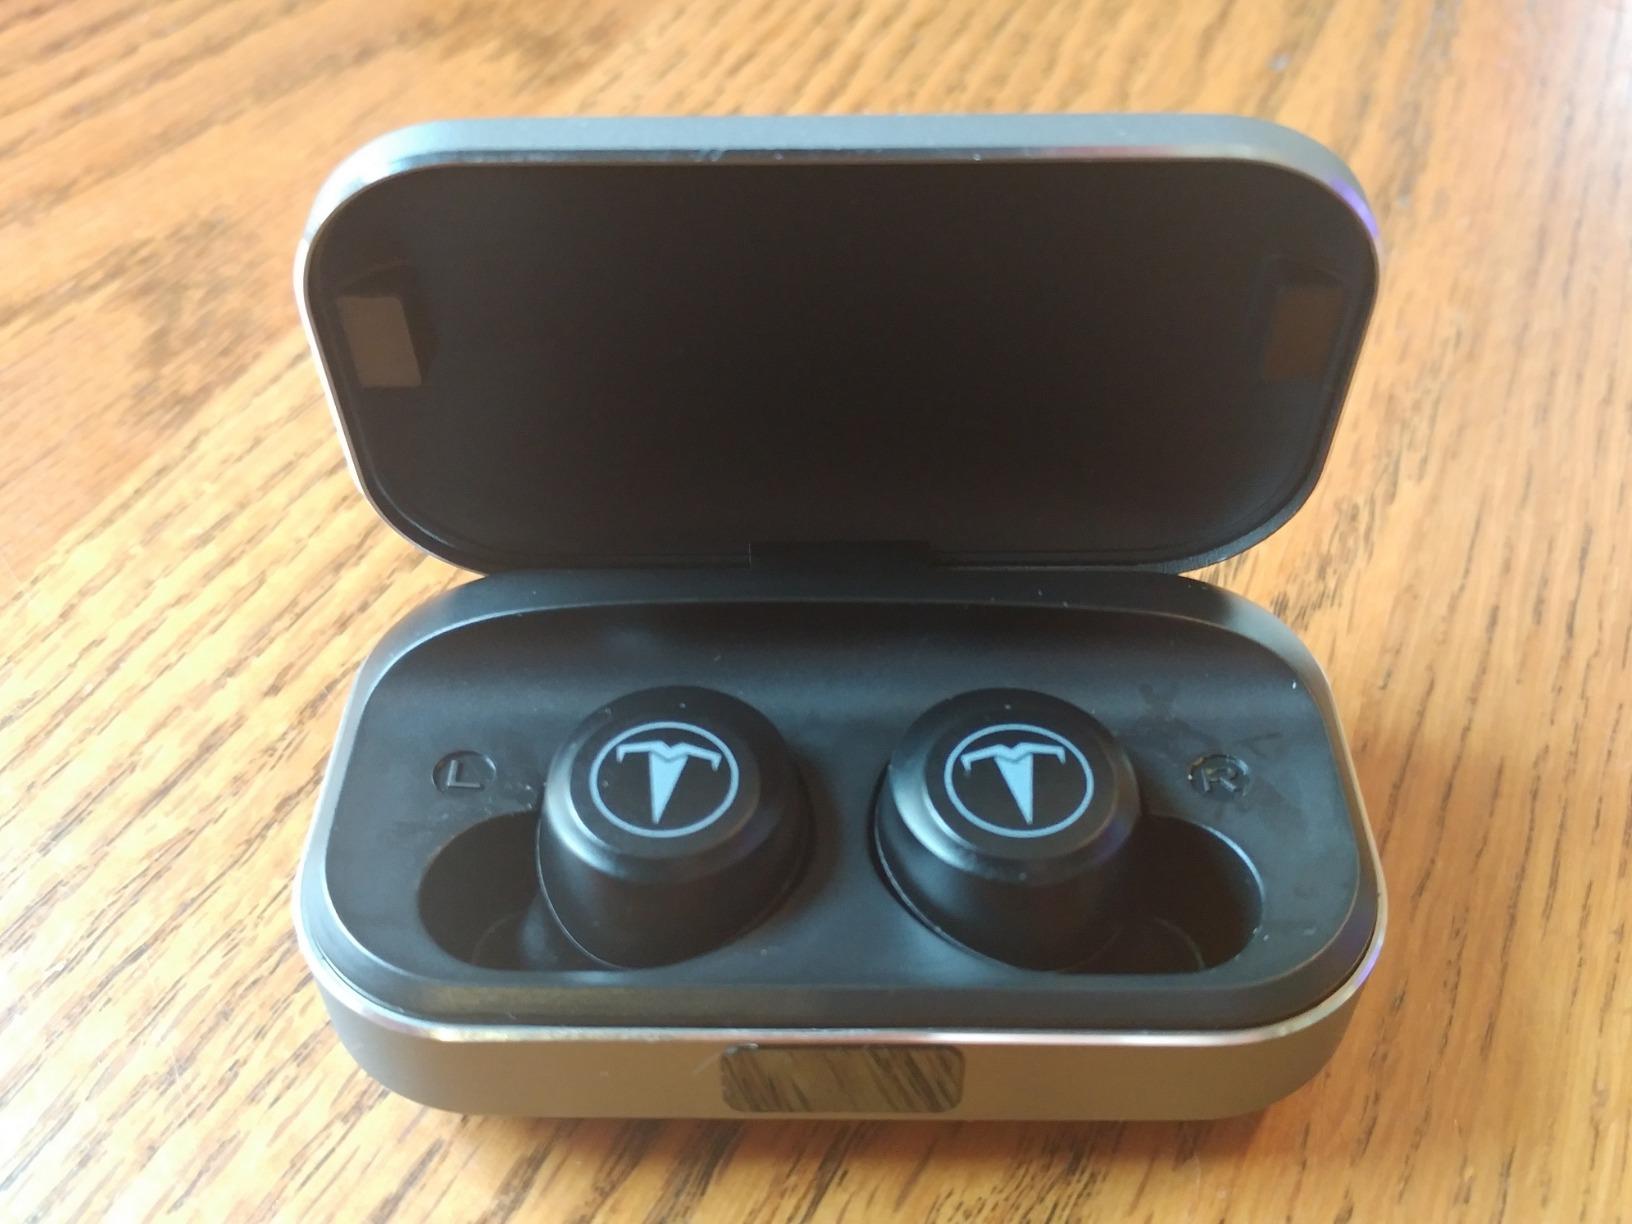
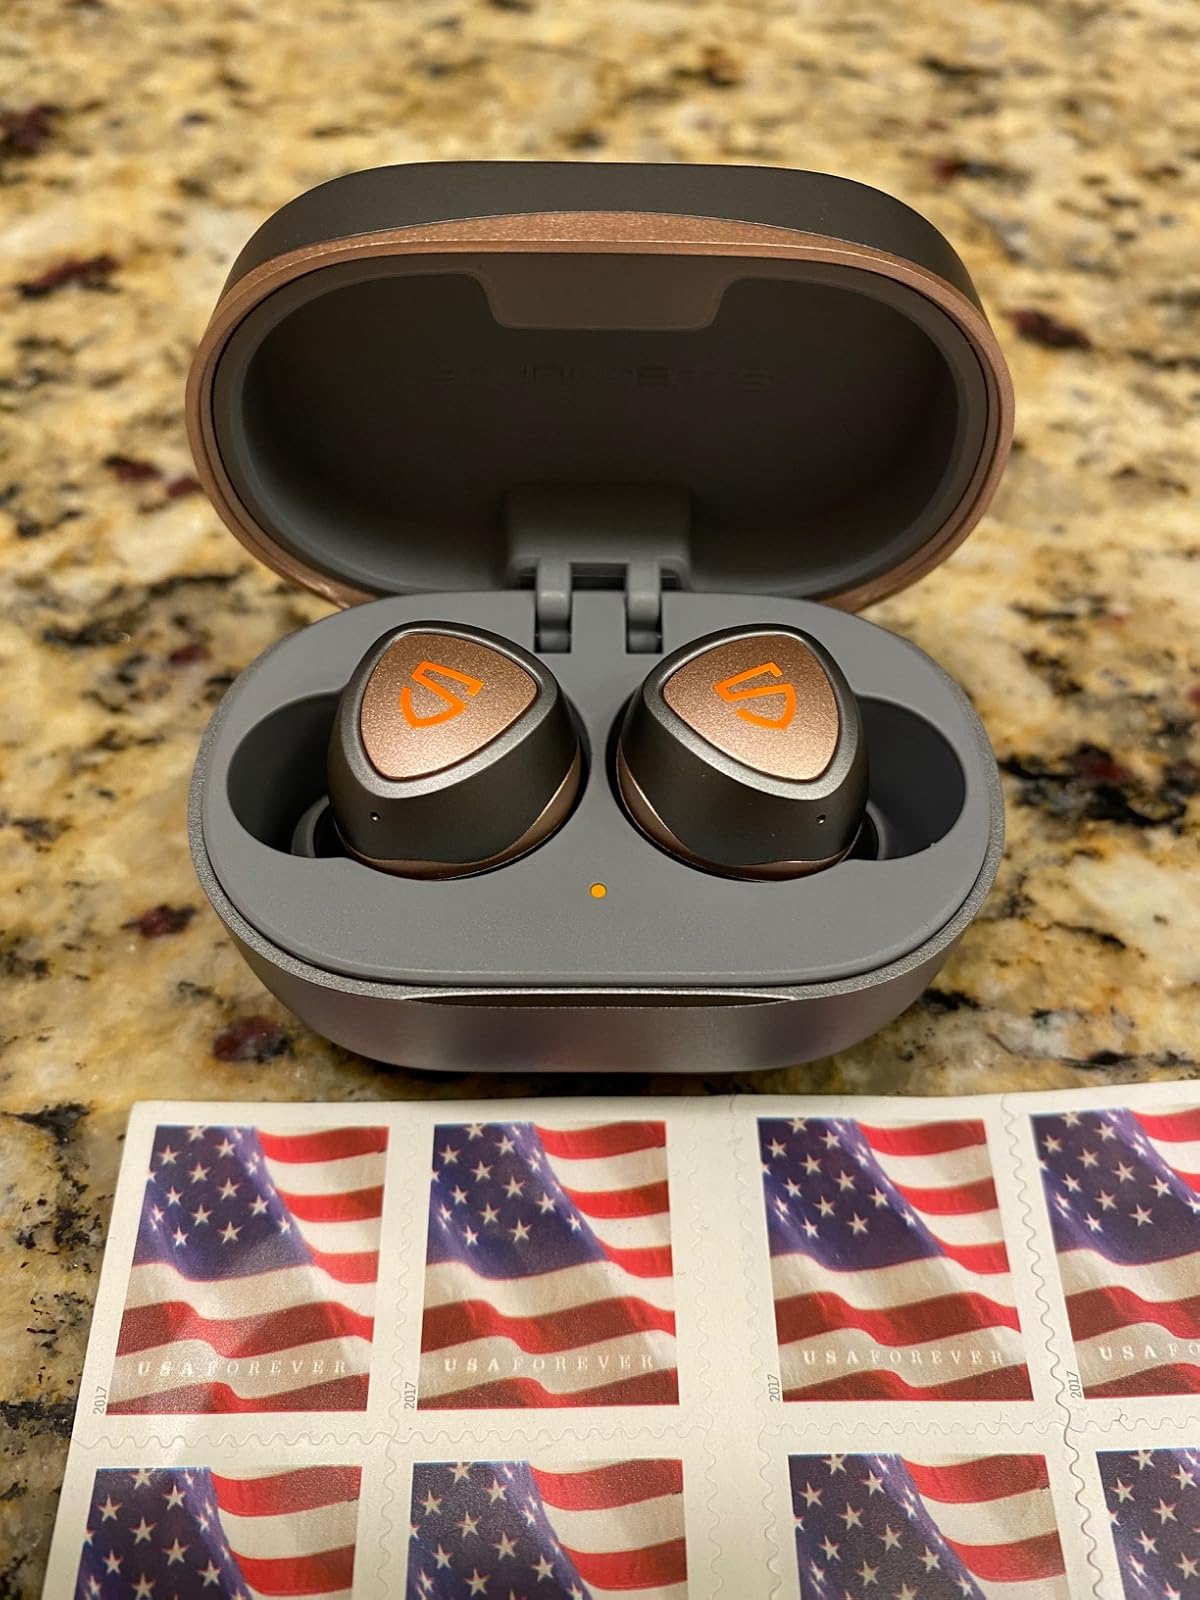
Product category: earbuds
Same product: no